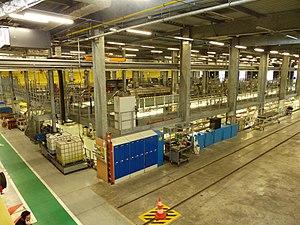
Atelier de réparation des tramways de Strasbourg. Site de la Kibitzenau.
Le réseau de tramway de Strasbourg dessert la capitale alsacienne et six communes de son agglomération, ainsi que la ville frontalière allemande de Kehl. Exploité par la Compagnie des transports strasbourgeois, il est considéré comme un exemple remarquable de la renaissance du tramway dans les années 1990. Avec les expériences réussies de Nantes, Grenoble et Paris, le réseau de tramway de Strasbourg constitue le quatrième plus ancien réseau de tramway remis en service en France après la Seconde Guerre mondiale. Il a ainsi contribué à la construction de nouveaux tramways dans d'autres agglomérations françaises, comme Montpellier, Lyon, Bordeaux ou Nice.